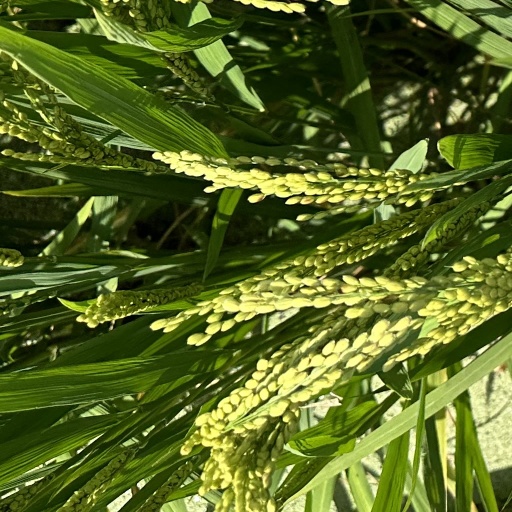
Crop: rice